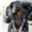
Label: chimpanzee